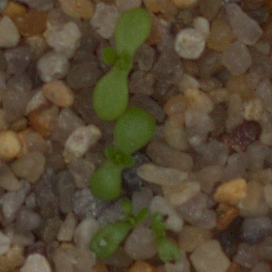
Label: scentless_mayweed